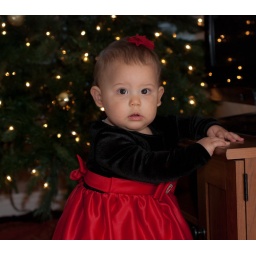
My pretty girl in her first fancy dress